Chopper Hunt

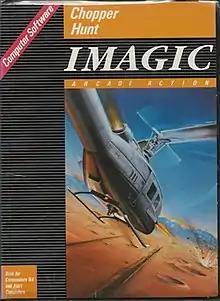

Chopper Hunt is a side-view shoot 'em up written by Tom Hudson and published by Imagic in 1984 for Atari 8-bit computers and Commodore 64. It was one of the last games from Imagic before the company went out of business. "Chopper Hunt" is an enhanced version of the Atari 8-bit game Buried Bucks released by ANALOG Software in 1982. In both games, the player files a helicopter that uses bombs to unearth buried items. Contemporaneous reviews were mixed.